Dilophosaurus

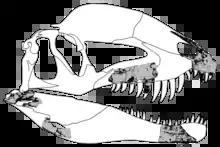
Known skull bones of "Dracovenator", which may have been a close relative of "Dilophosaurus" (onto whose skull the bones are arranged here)

Lamanna and colleagues pointed out in 1998 that since "Dilophosaurus" was discovered to have had crests on its skull, other similarly crested theropods have been discovered (including "Sinosaurus"), and that this feature is, therefore, not unique to the genus, and of limited use for determining interrelationships within their group. Paleontologist Adam M. Yates described the genus "Dracovenator" from South Africa in 2005, and found it closely related to "Dilophosaurus" and "Zupaysaurus". His cladistic analysis suggested they did not belong in the Coelophysoidea, but rather in the Neotheropoda, a more derived (or "advanced") group. He proposed that if "Dilophosaurus" was more derived than the Coelophysoidea, the features it shared with this group may have been inherited from basal (or "primitive") theropods, indicating that theropods may have passed through a "coelophysoid stage" in their early evolution.